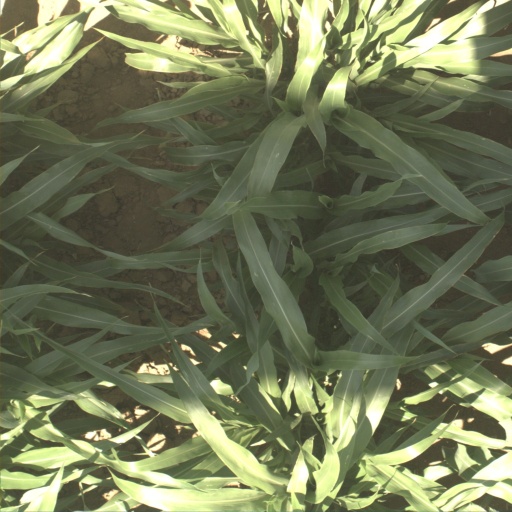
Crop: sorghum